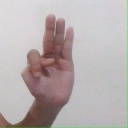
अक्षर: भ